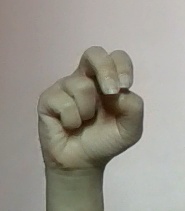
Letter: gaaf